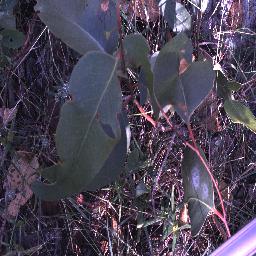
Label: negative